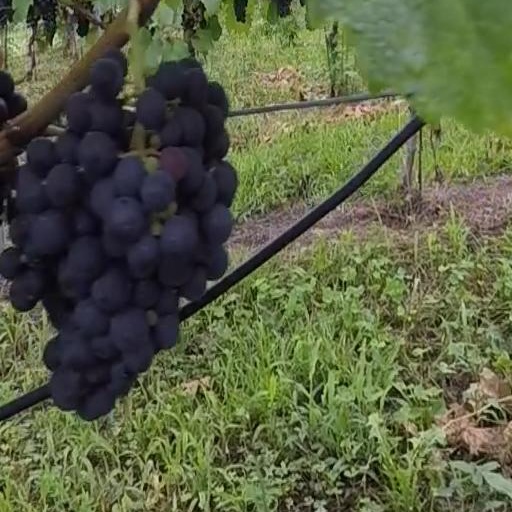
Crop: grape